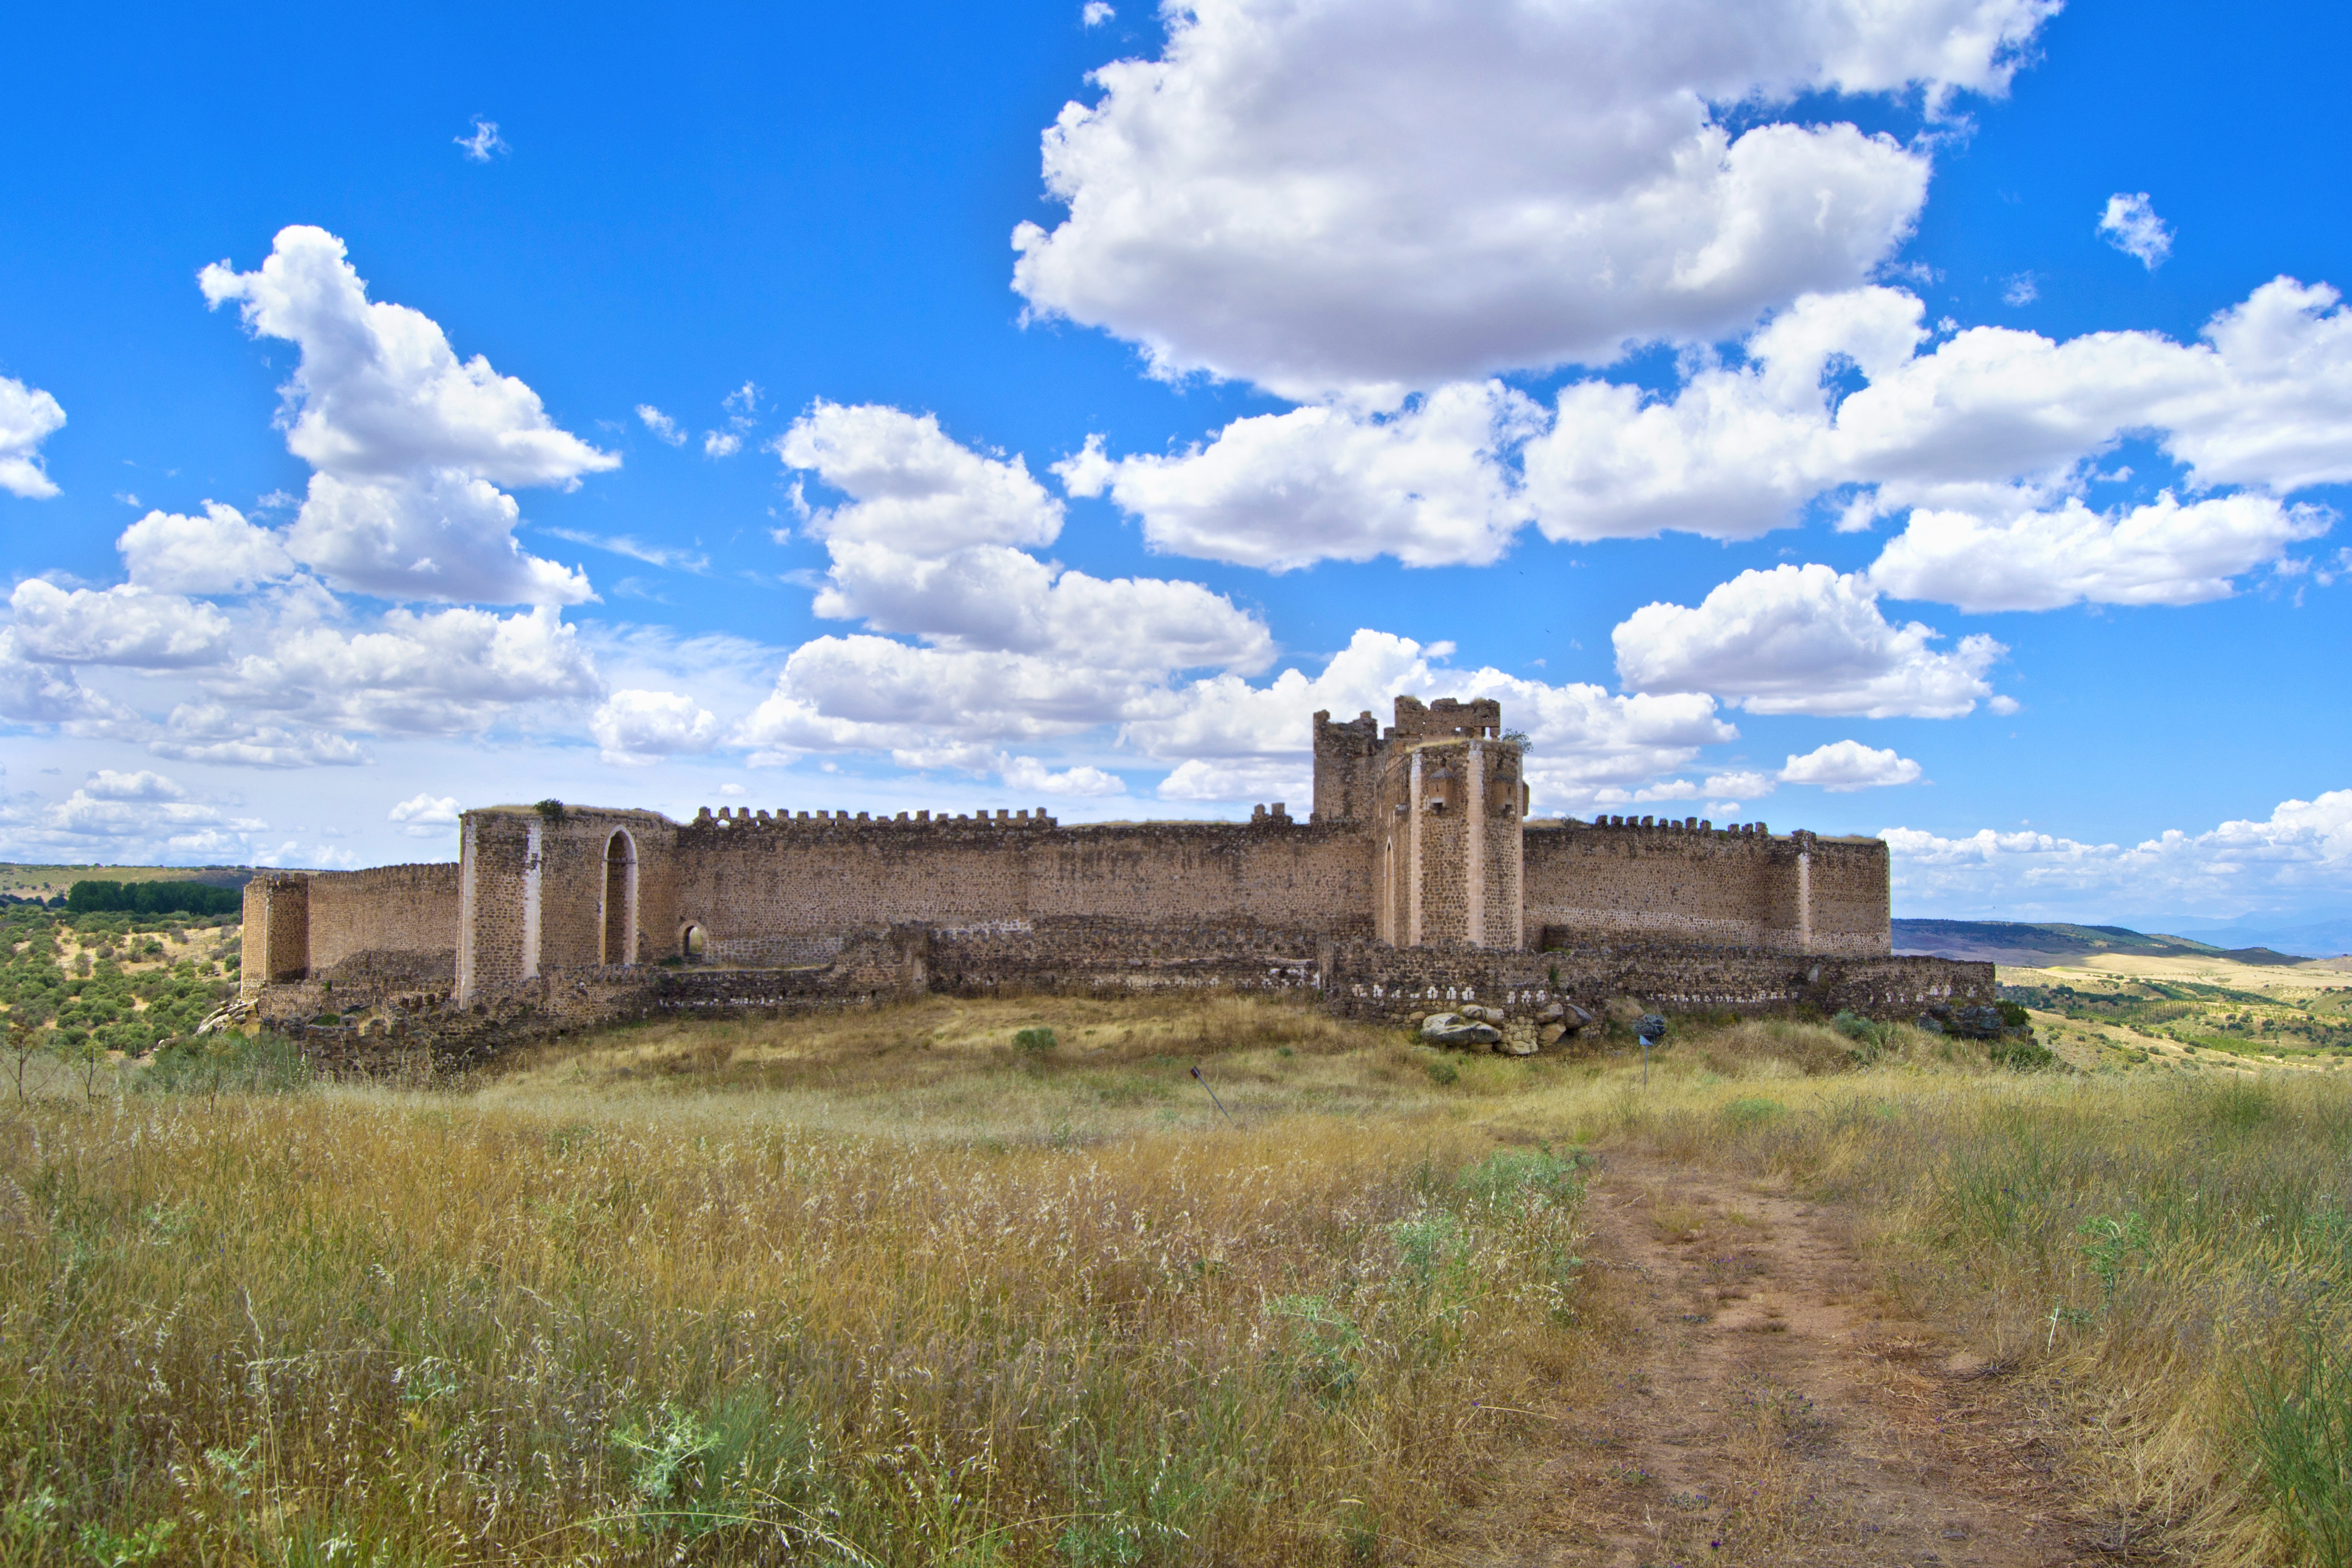
landscape, farm, prairie, building, castle, plain, ruins, castilla, rural area, templars, outdoor structure